Andorra–France border

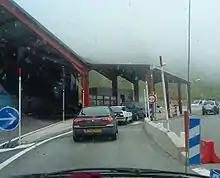
Border post between France and Andorra.

The Andorra–France border extends for in southern France (Ariège and Pyrenees-Orientales départements) and northern and north-eastern Andorra.